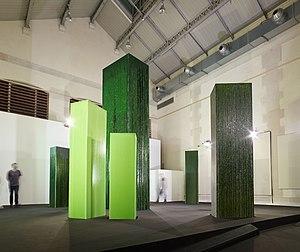
2017 Phytoplanctons, lumière, eau et Techniques mixtes. Dimensions: 12 x 12 x 6 m Exposition ""Les faits du hasard"" // CENTQUATRE - Paris // co-curateurs: Gilles Alvarez et José-Manuel Gonçalvès. Production
Né à Besançon en 1985, Fabien Léaustic vit et travaille à Paris et à Lons-le-Saunier. L'artiste présente comme particularité d’être diplômé à la fois d’une école d’ingénieur et de l’école nationale supérieure des arts décoratifs de Paris. Soutenu par la DRAC Bourgogne Franche-Comté, Il expose son travail en France ou à l’étranger, dans des institutions ou des structures indépendantes. Après deux années de résidence à la cité internationale des Arts de Paris, Fabien Léaustic poursuit ses recherches au sein du programme doctoral SACRe financé par PSL.